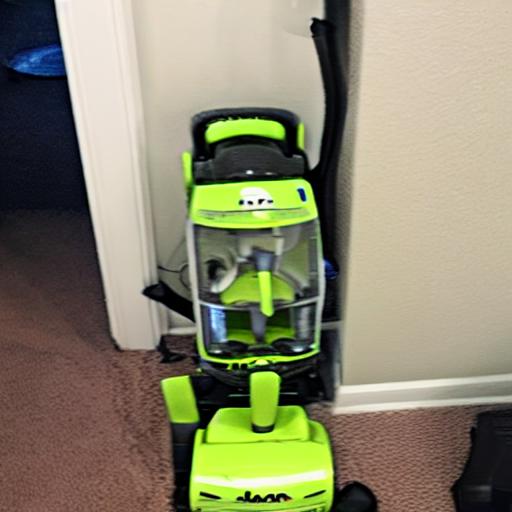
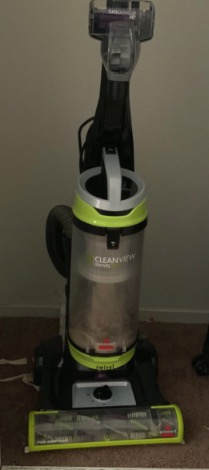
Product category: items_vacuum
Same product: no